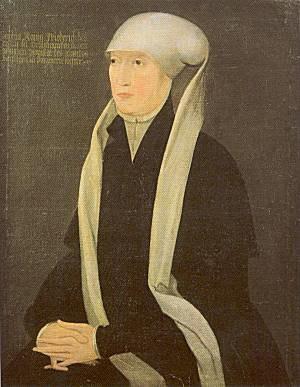
Ceci est une liste des reines consorts de Norvège. Cette liste couvre une longue période durant laquelle le rôle de ces épouses a beaucoup changé. Chaque reine a ainsi eu un parcours différent, qui alla même jusqu'à celui de gouverner le pays ou bien d'exercer le rôle de régente. Le mariage avec le roi de Norvège répondait le plus souvent à des alliances politiques. Il fut ainsi interdit pendant longtemps au roi d'épouser une roturière. En raison de l'union avec le Danemark et la Suède, les reines d'entre 1380 et 1814 étaient aussi reine du Danemark et les reines d'entre 1814 et 1905 reines de Suède.
La princesse Sophie de Poméranie, née à Stettin en 1498 et morte le 13 mai 1568 à Schleswig, est devenue reine consort de Norvège et de Danemark en tant que seconde épouse de Frédéric Iᵉʳ de Danemark.
Les épouses des rois de Danemark ont toutes reçu le titre de reine. Le défunt conjoint de la reine Margrethe II, Henri de Laborde de Montpezat, dans un premier temps prince de Danemark, fut le premier à porter, de 1972 à 2016, le titre officiel de prince consort.